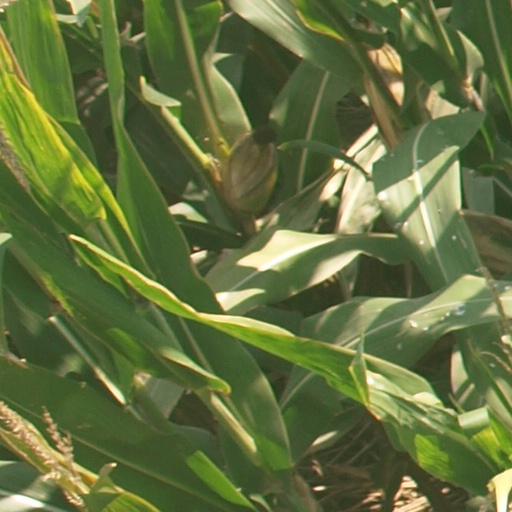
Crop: maize; corn